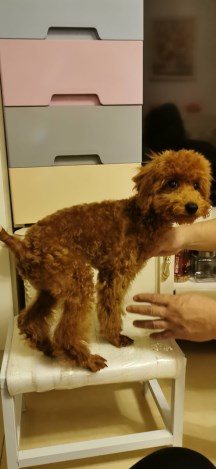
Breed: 7449-n000128-teddy